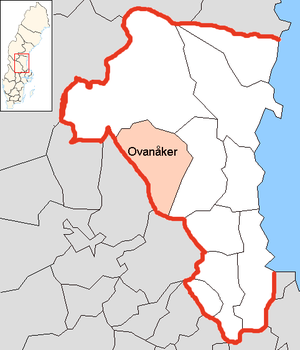
La commune d'Ovanåker est une commune du comté de Gävleborg en Suède, située dans la province historique de Hälsingland. 11 432 personnes y vivent.